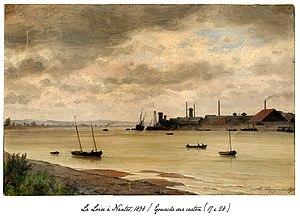
La Loire près de Nantes en 1898 avec trois petits bateaux et sur la rive opposée, des bâtiments industriels.
Auguste Bougourd, né à Pont-Audemer en 1830 et mort à Toulon en 1917, est un graveur et peintre paysagiste français.